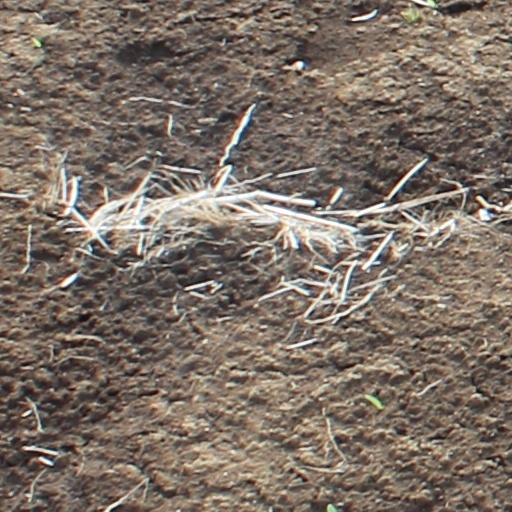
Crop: wheat